Messerschmitt

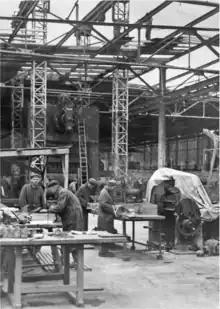
Concentration camp prisoners at Messerschmitt factory, c. 1943

During the war Messerschmitt became a major design supplier, their Bf 109 and Bf 110 forming the vast majority of fighter strength for the first half of the war. Several other designs were also ordered, including the enormous Me 321 "Gigant" transport glider, and its six-engined follow on, the Me 323. However, for the second half of the war, Messerschmitt turned almost entirely to jet-powered designs, producing the world's first operational jet fighter, the Me 262 "Schwalbe" ("Swallow"). They also produced the DFS-designed Me 163 "Komet", the first rocket-powered design to enter service. Messerschmitt relied heavily on slave labour to produce much of the parts needed for these aircraft during the second half of World War II; these parts were assembled in an enormous tunnel system in Sankt Georgen an der Gusen, Austria. Slave labour was provided by inmates of the brutal KZ Gusen I and Gusen II camps, and by inmates from nearby Mauthausen concentration camp, all located near the St. Gorgen quarries. 40,000 inmates from Spain, Italy, Poland, Slovenia, France, Russia, Hungarian Jews and twenty other nationalities were murdered during the production of these aircraft at KZ Gusen. Messerschmitt officials maintained barracks at the concentration camp to oversee the work being done by the inmates. Messerschmitt, and its executive Willy Messerschmitt also occupied the famed Villa Tugendhat in Brno, Czech Republic, designed by Mies van der Rohe and Lilly Reich in the 1920s; the Messerschmitt aircraft factory office and the Gestapo occupied the property during the war.